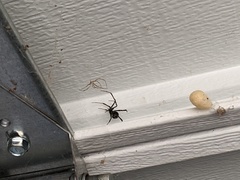
Species: Lactrodectus_hesperus